Edward Fennessy

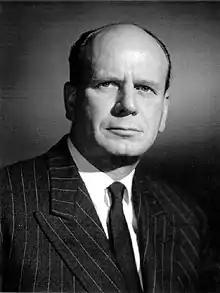
Edward "Ned" Fennessy

Sir Edward Fennessy CBE (17 January 1912 – 21 November 2009) was an English electronics engineer who helped lead several developments of early radar systems under Robert Watson-Watt and went on to lead development of a variety of radio navigation systems. In the post-war era he led the development of the Decca Navigator System and the company's subsequent expansion to become a leader in maritime radar systems. He later worked for Plessey before becoming a managing director of British Telecommunications Research and then becoming deputy chairman of the General Post Office. He is also known as the recruiter of Arthur C Clarke as a radar technician during the war.